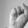
ASL letter: S